John Walter Hulme

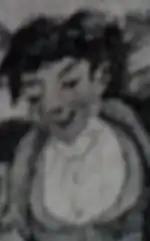
Caricature of John Walter Hulme, First Chief Justice of Hong Kong

John Walter Hulme (1805-1861) was a British lawyer and Judge. He was the first Chief Justice of Hong Kong, taking office in 1844.